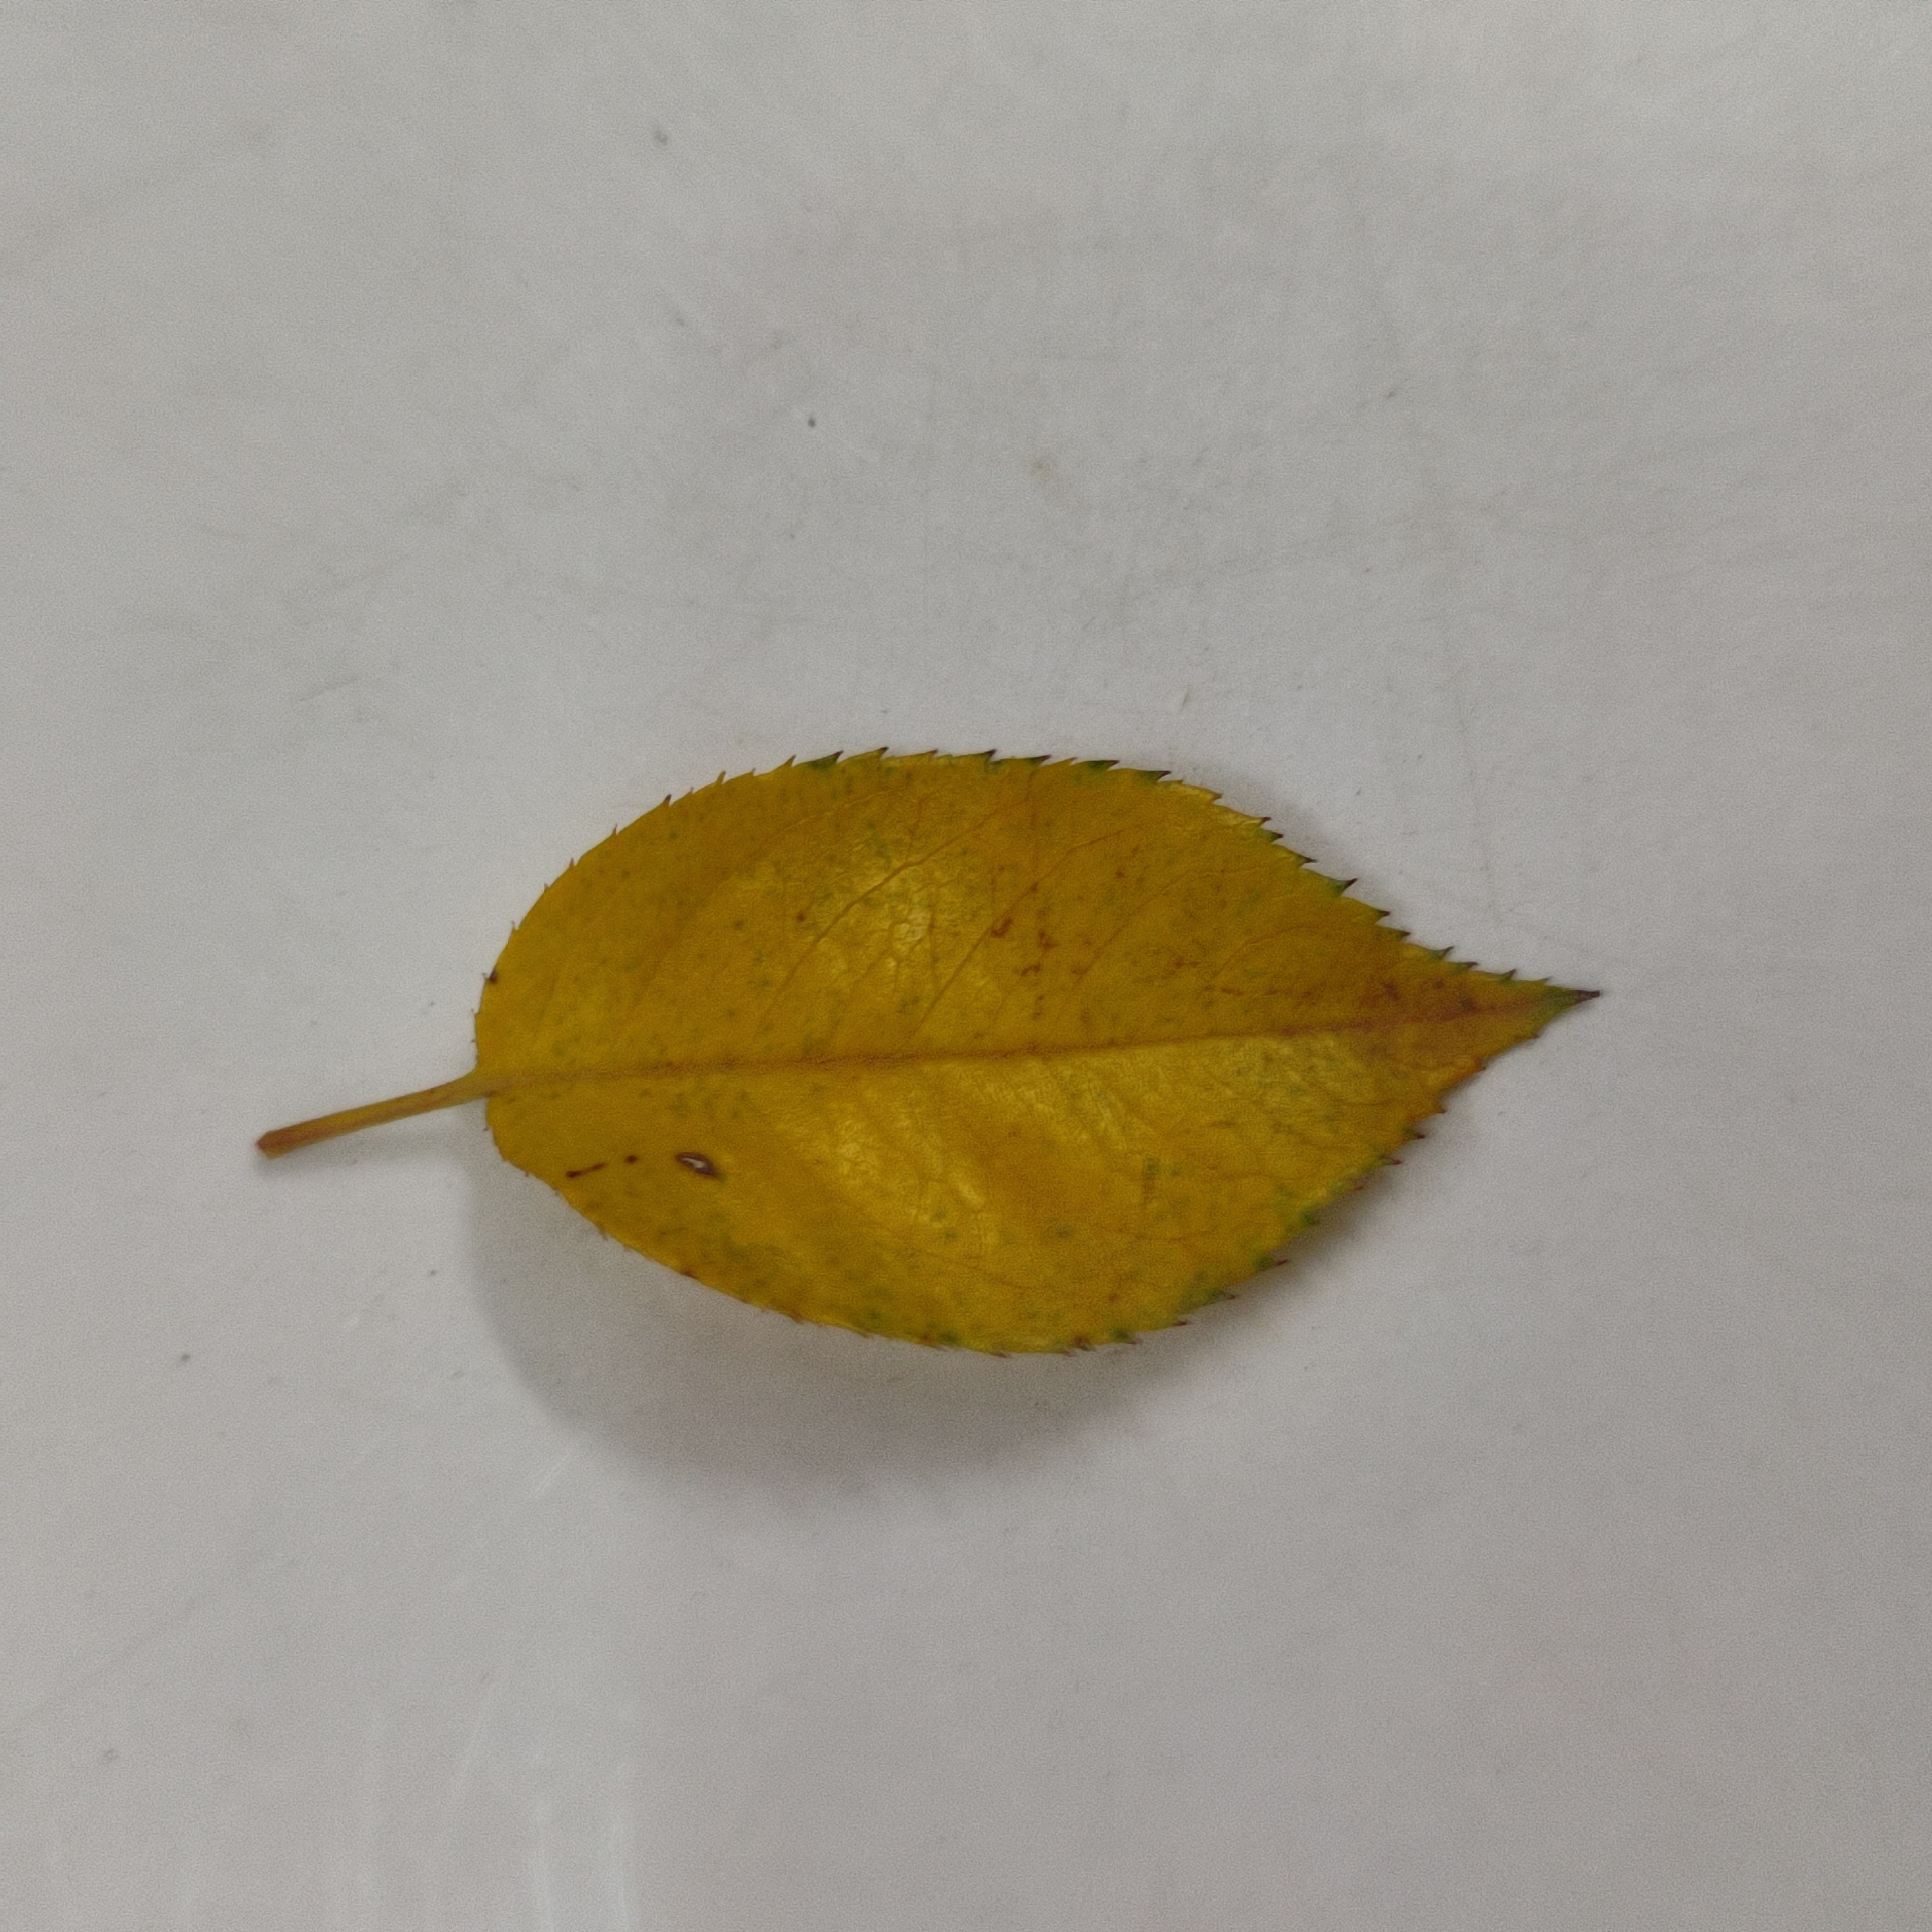
Label: Yellow Mosaic Virus